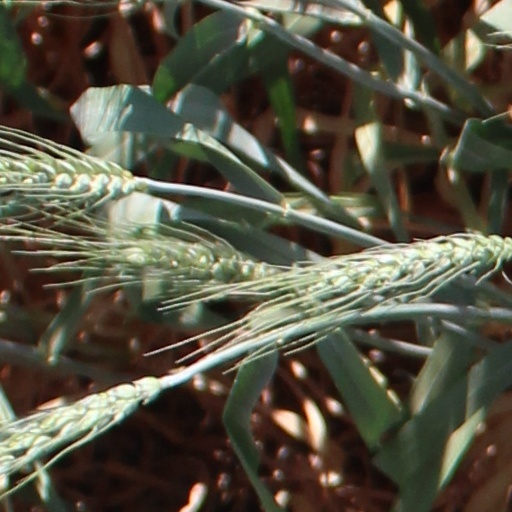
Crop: wheat